Jia Zhangke

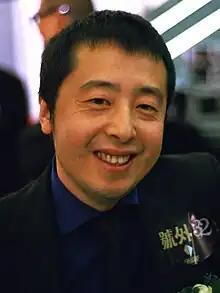
Jia in 2008

Jia Zhangke (born 24 May 1970) is a Chinese film and television director, screenwriter, producer, actor and writer. He is the founder of Pingyao International Film Festival, dean of the Shanxi Film Academy of Shanxi Media College and the dean of the Shanghai Vancouver Film School at Shanghai University. He graduated from the Literature Department of Beijing Film Academy. He is generally regarded as a leading figure of the "Sixth Generation" movement of Chinese cinema, a group that also includes such figures as Wang Xiaoshuai, Lou Ye, Wang Quan'an and Zhang Yuan.